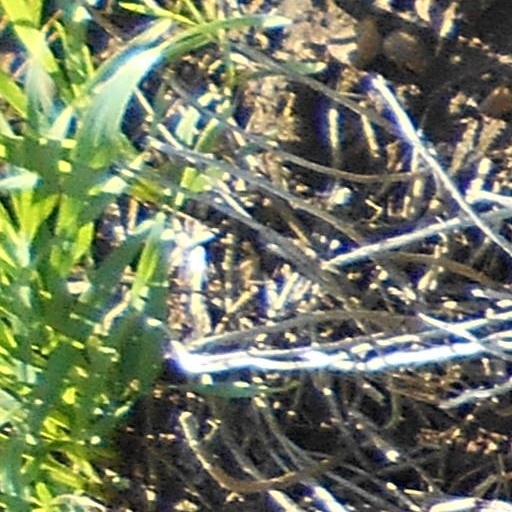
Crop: wheat